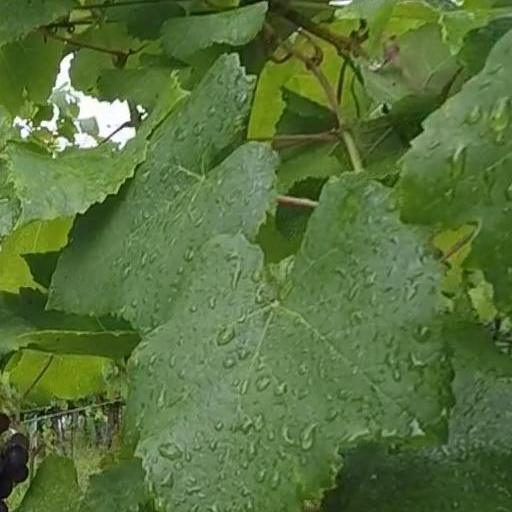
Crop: grape